Love Is Blind (1925 film)

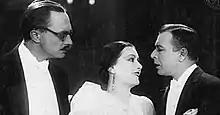
Conrad Veidt (l), Lil Dagover (c) and Georg Alexander (r)

Love Is Blind is a 1925 German silent comedy film directed by Lothar Mendes and starring Lil Dagover, Conrad Veidt and Lillian Hall-Davis. It was shot at the Babelsberg Studios in Berlin. The film's sets were designed by Hans Jacoby. It was produced and distributed by UFA, Germany's largest film company of the Weimar Era.